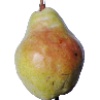
Label: Pear Williams 1